FGC 213 Series

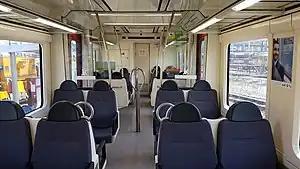
Interior

While most service is provided by single units, 213 units are commonly coupled to cope with demand in peak times.